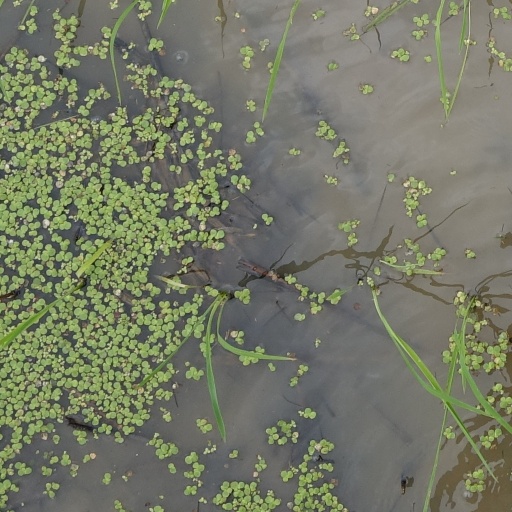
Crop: rice